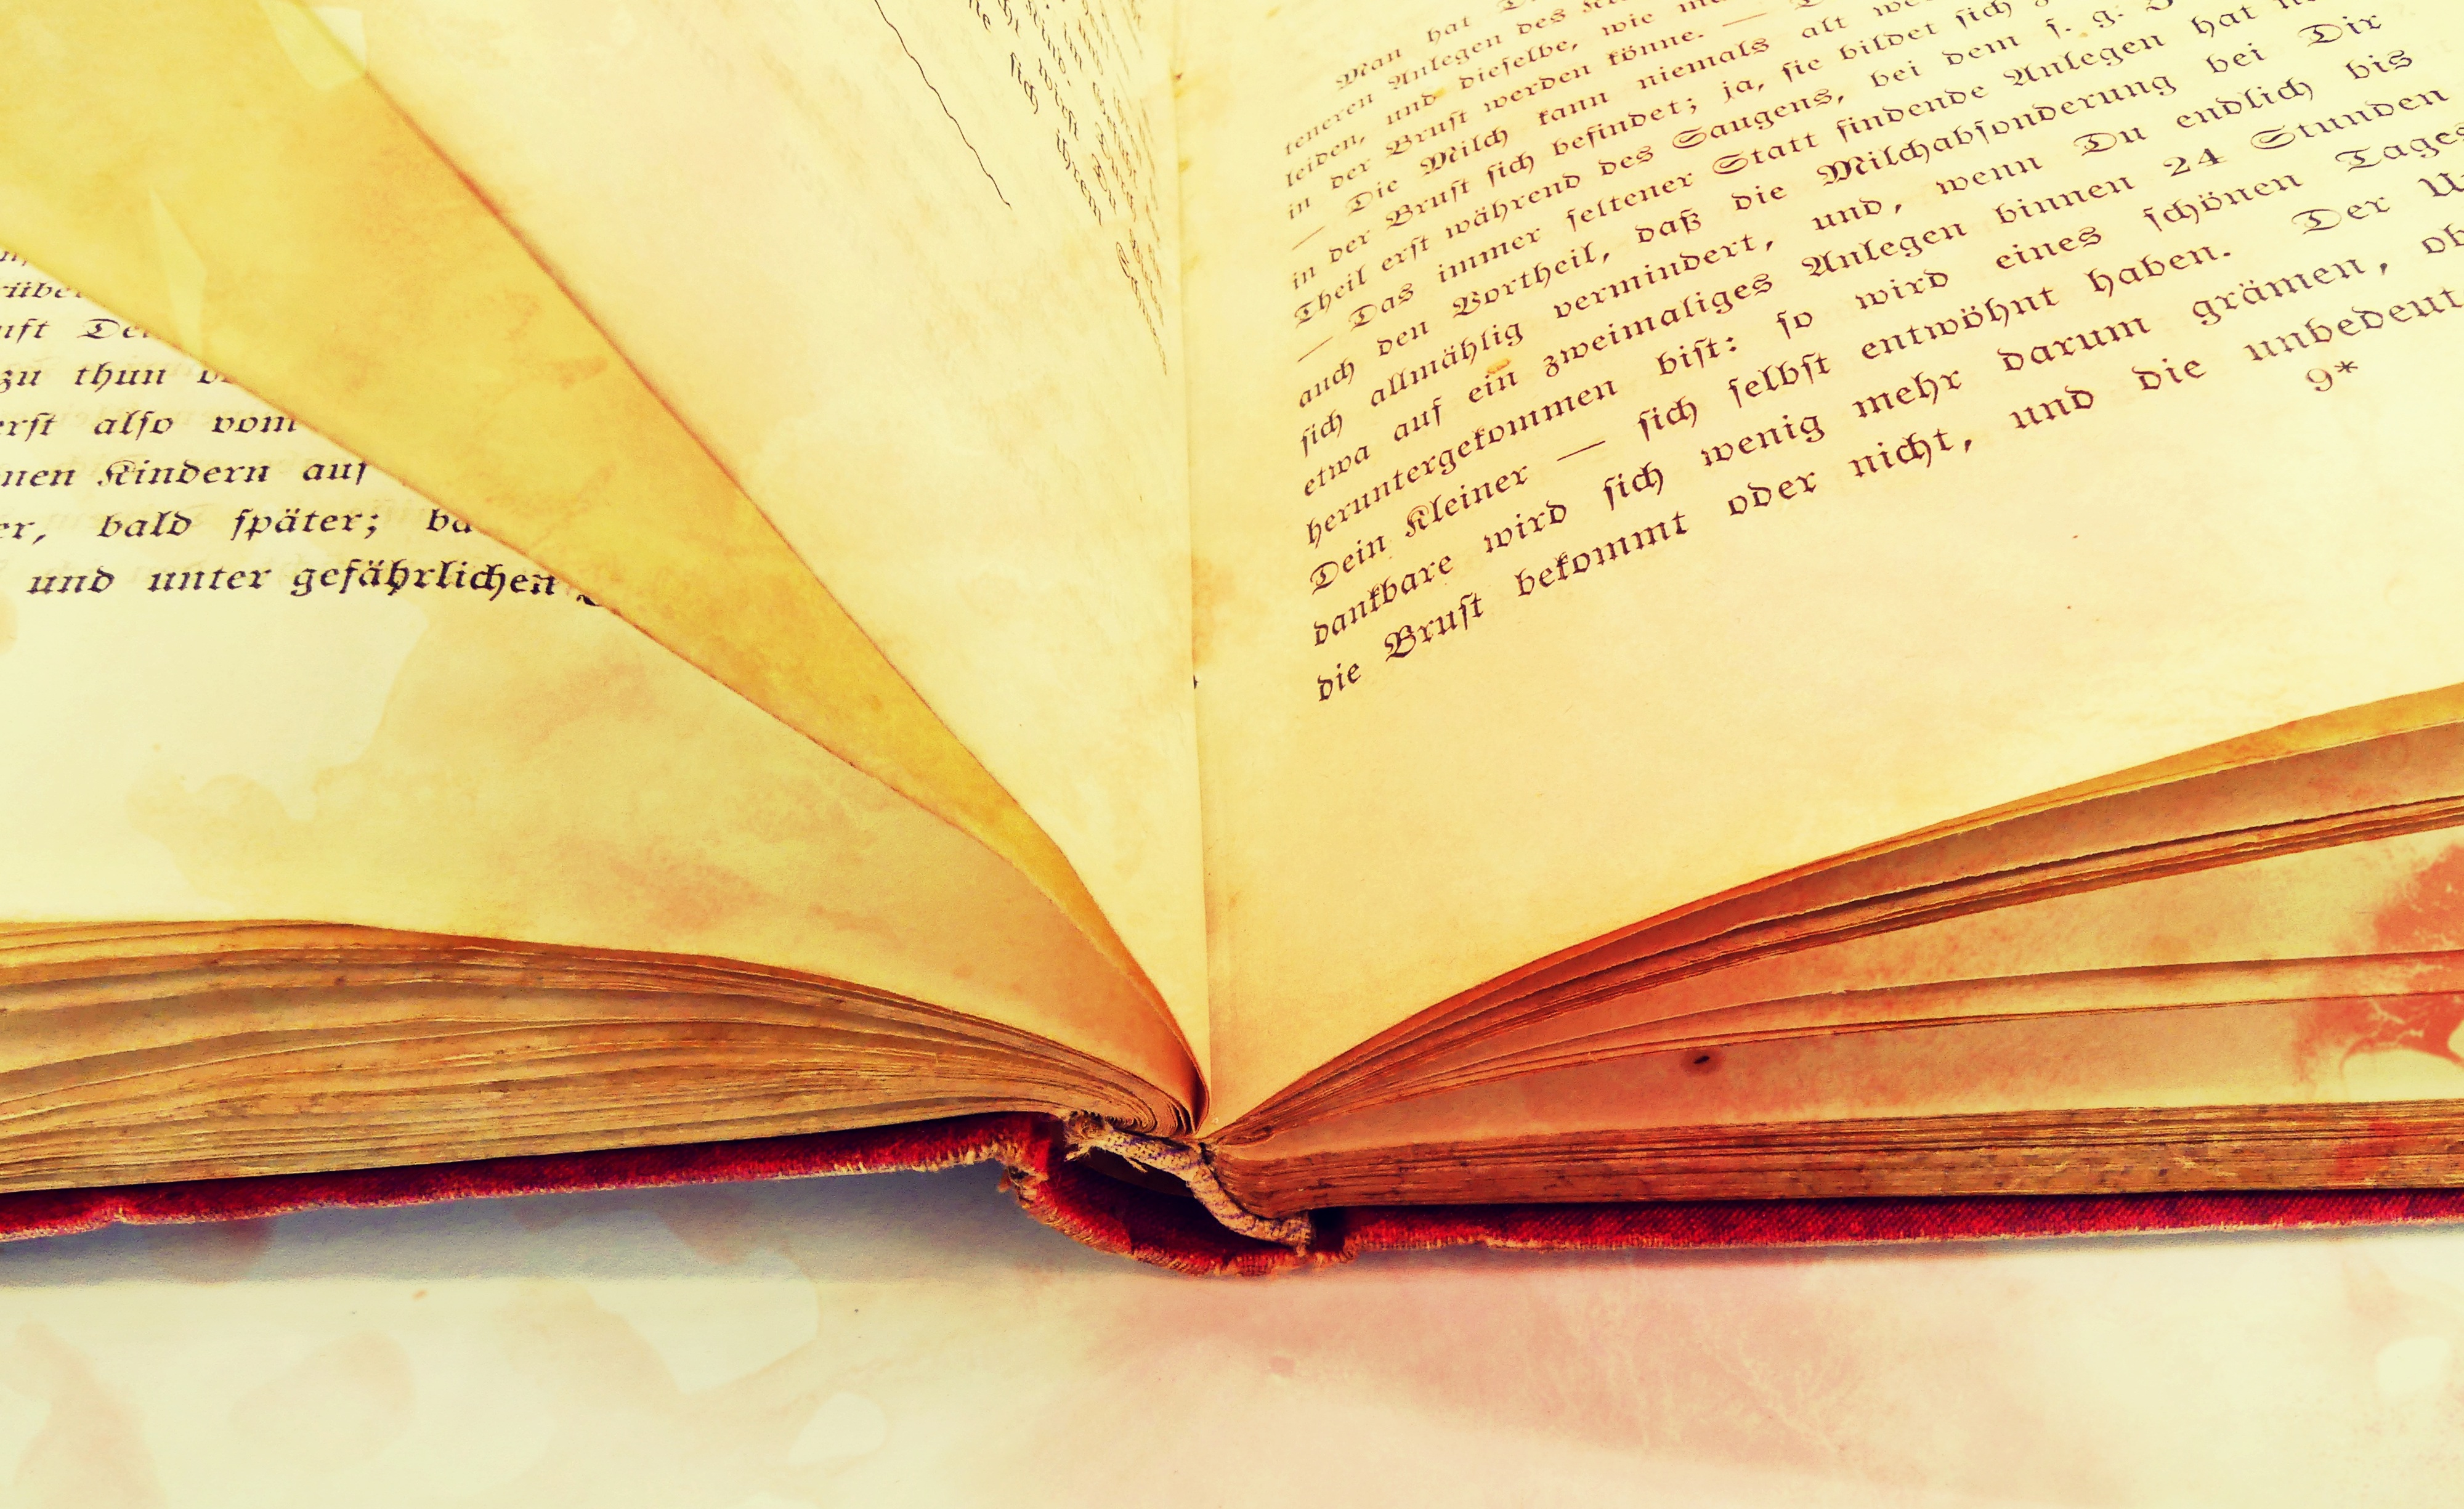
writing, book, read, antique, leaf, old, memory, nostalgia, grunge, paper, old book, book page, font, pages, art, drawing, illustration, text, letters, historically, leave, modern art, antiquarian, book cover, old german, pages paper